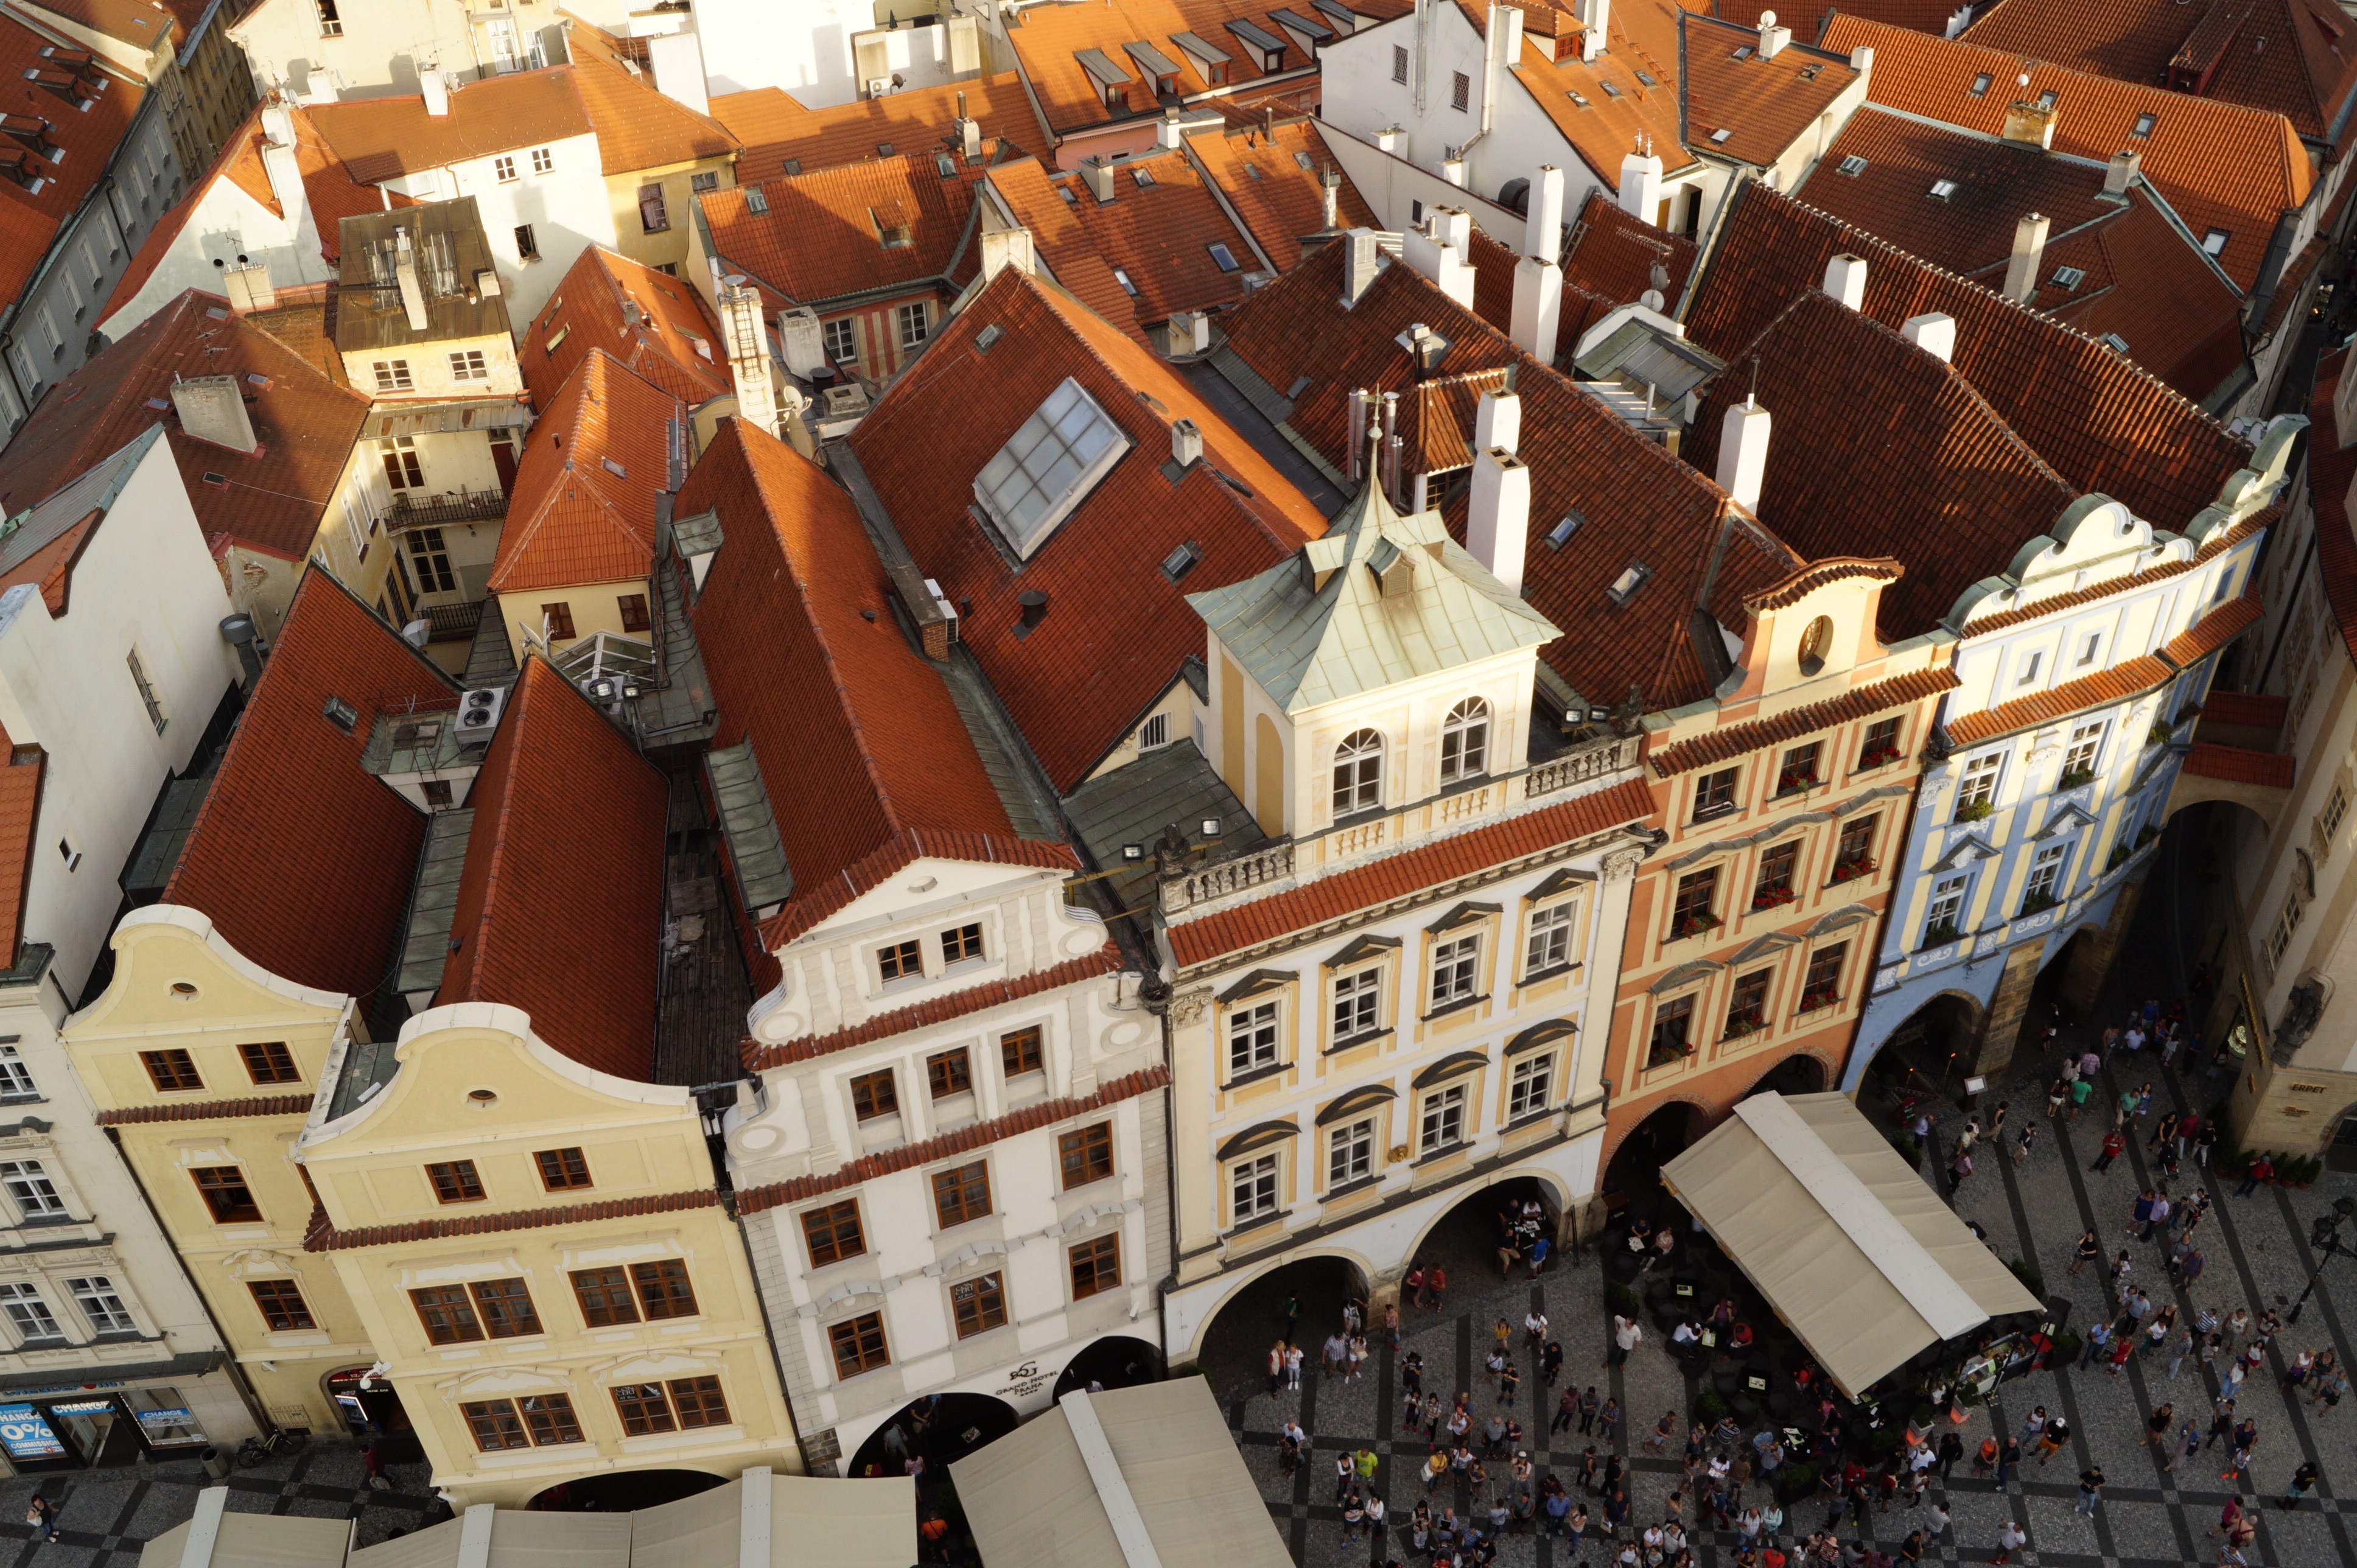
architecture, house, roof, building, city, monument, square, facade, prague, tourism, toy, capital, vista, coach, czech republic, vencel square, building in capital city